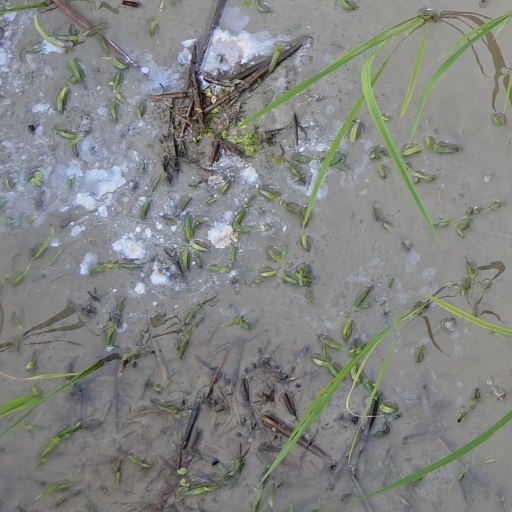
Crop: rice